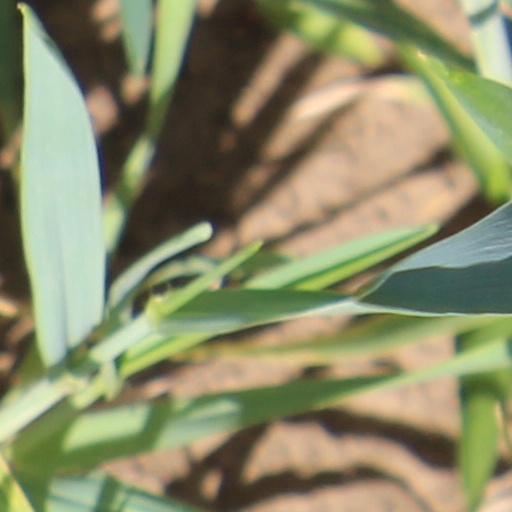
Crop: wheat